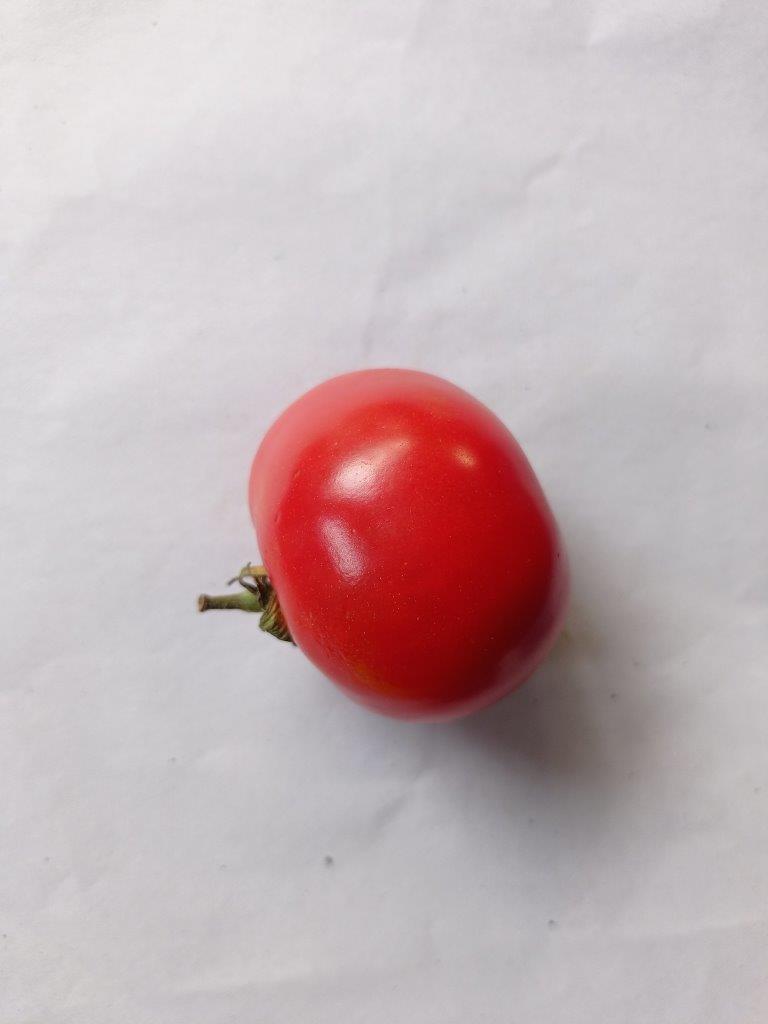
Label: Fresh